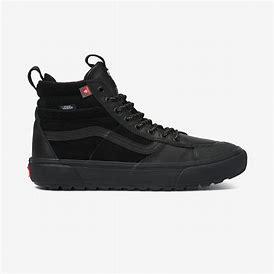
Brand: Vans
Model: UA SK8 Hi